Ashtamudi Lake

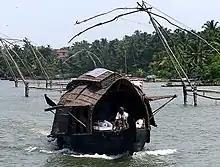
A house boat seen in Ashtamudi lake with Chinese nets in the background

Ashtamudi Estuary remains an open system year-round, characterized by the absence of sandbar formations regardless of the season. Consequently, tidal action persists strongly throughout the year, extending even to the interior parts of the estuary. There is a net tidal exchange of 4968 m.